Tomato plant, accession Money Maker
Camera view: vertical (180 deg); turntable rotation: 270 degrees
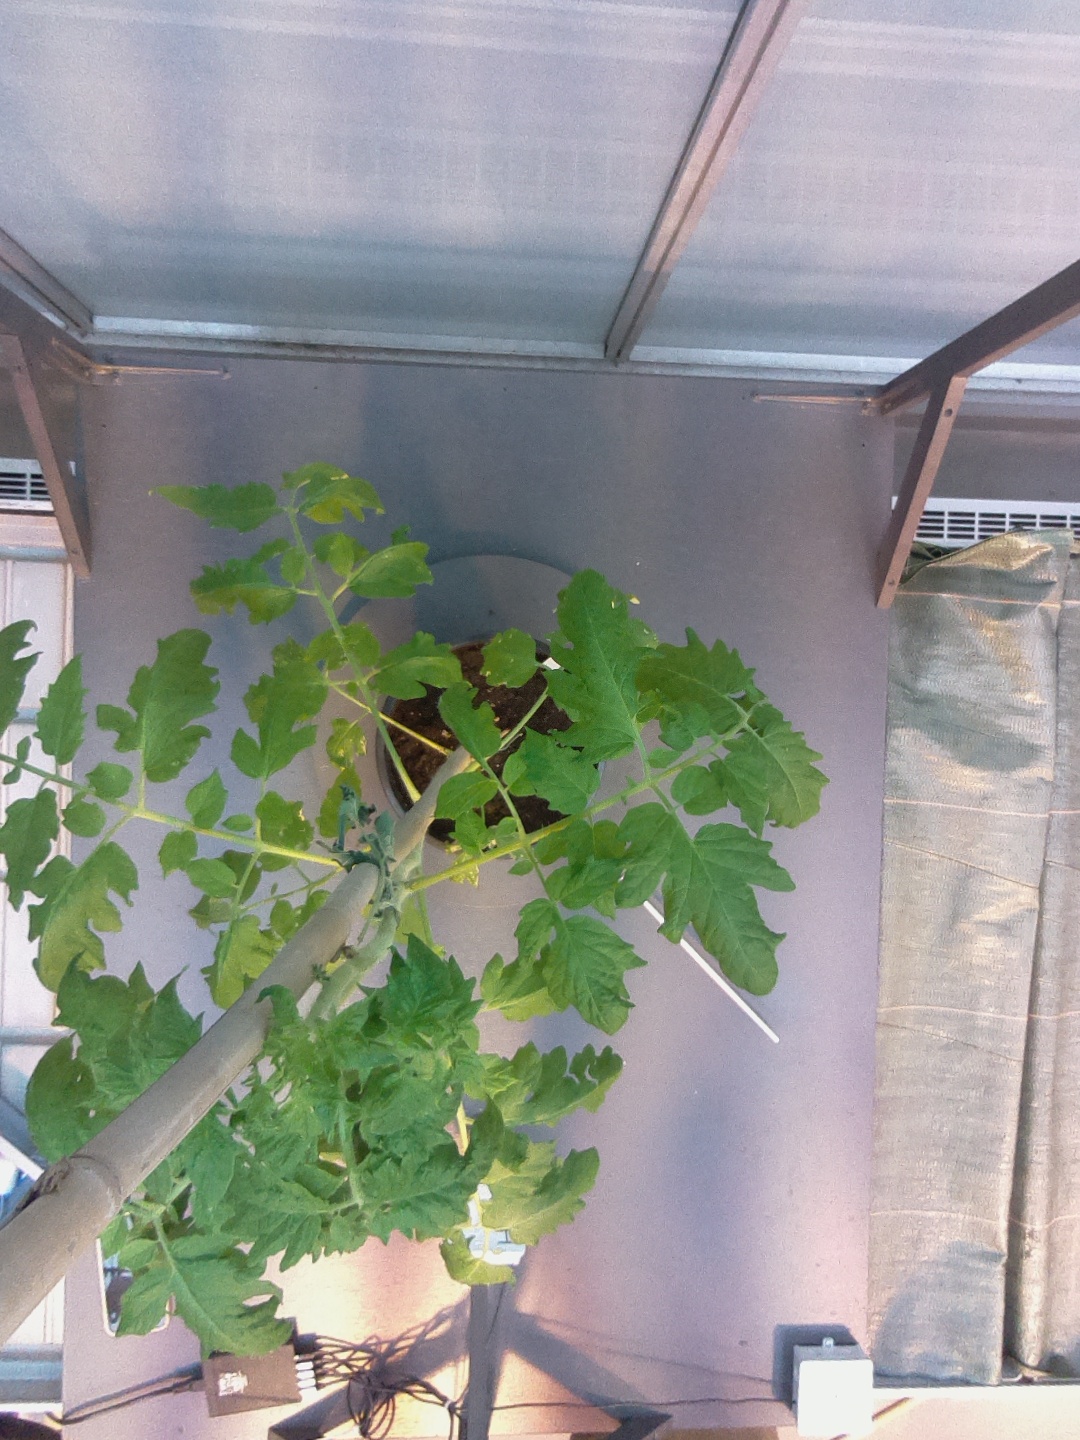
BBCH growth stage 16: 12 of true leaves visible